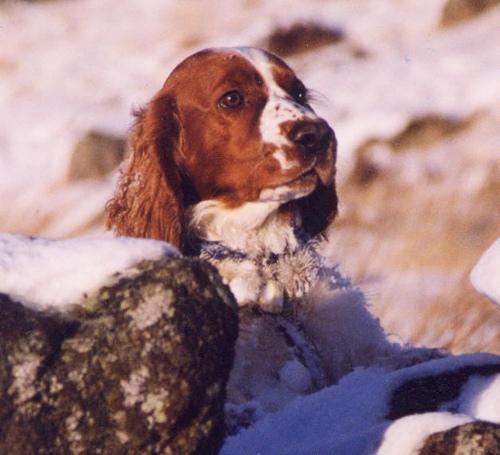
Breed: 202-n000023-Welsh_springer_spaniel